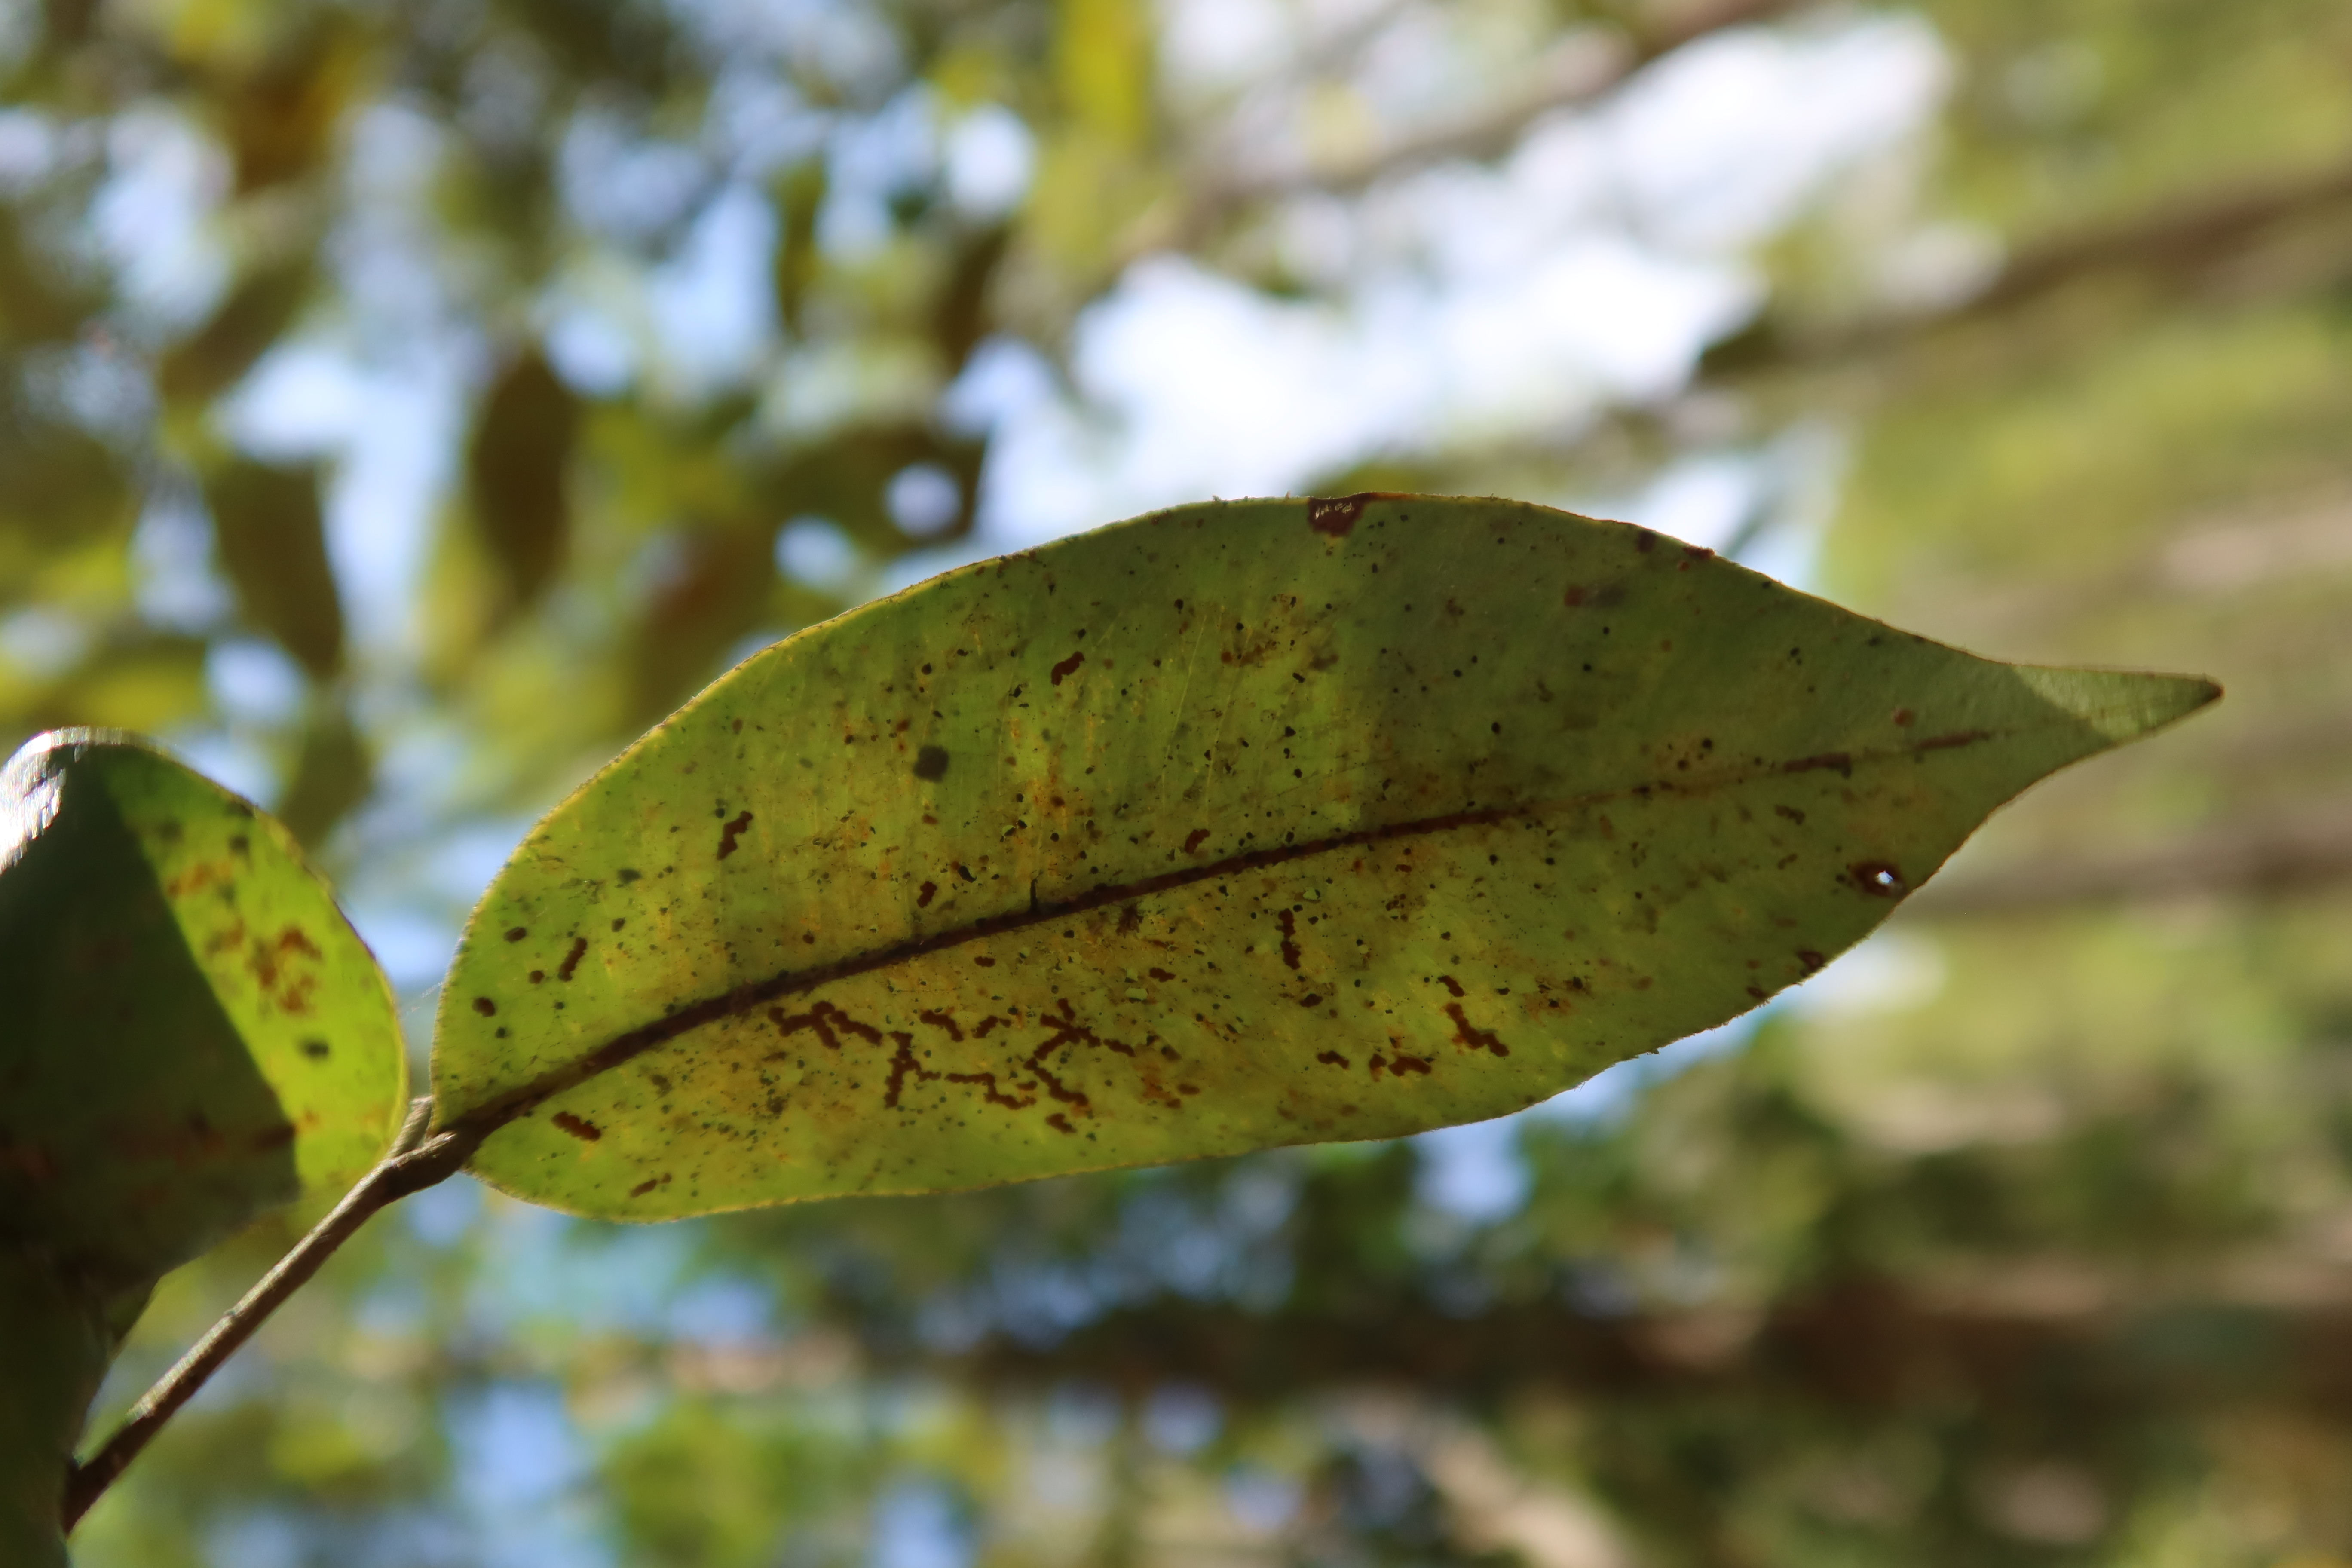
Label: Black spots